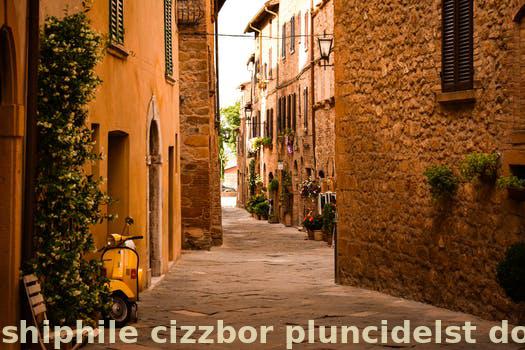
Label: Watermark